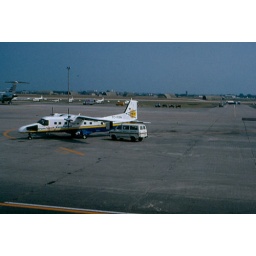
On the ramp at Istanbul before discovering a bare midriff can get you a seat in the aisle.